Human rights in the United States

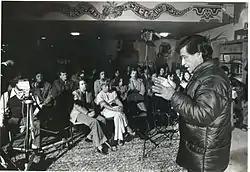
By the late 1970s, Cesar Chavez tactics had forced growers to recognize the UFW as the bargaining agent for 50,000 field workers in California and Florida.

Prior to the passage of the Thirteenth Amendment to the United States Constitution, slavery was legal in some states of the United States until 1865. Influenced by the principles of the Religious Society of Friends, Anthony Benezet formed the Pennsylvania Abolition Society in 1775, believing that all ethnic groups were considered equal and human slavery was incompatible with Christian beliefs. Benezet extended the recognition of human rights to Native Americans and argued for a peaceful solution to the violence between Native and European Americans. Benjamin Franklin became the president of Benezet's abolition society in the late 18th century. In addition, the Fourteenth Amendment was interpreted to permit what was termed "Separate but equal" treatment of minorities until the United States Supreme Court overturned this interpretation in 1954, which consequently overturned Jim Crow laws. Native Americans did not have citizenship rights until the Dawes Act of 1887 and the Indian Citizenship Act of 1924.